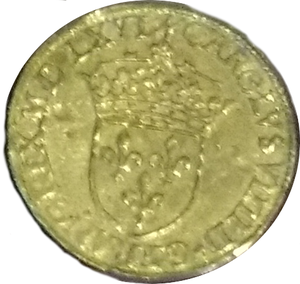
L'écu est une monnaie française créée au Moyen Âge, d'abord en or puis en argent, et qui fut utilisée jusqu'à l'époque moderne : à l'origine, elle était ornée d'un motif représentant les armes du royaume de France.